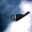
Label: airplane